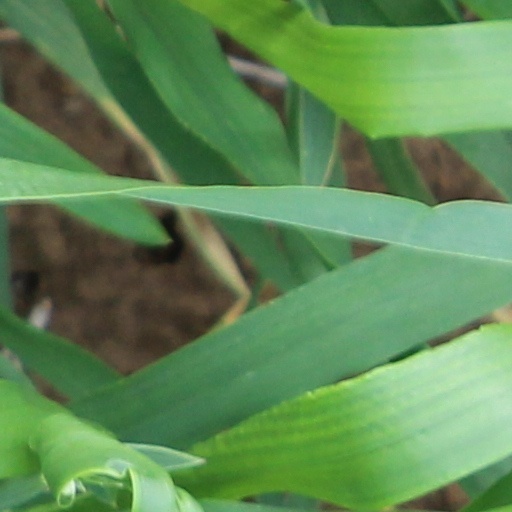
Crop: wheat